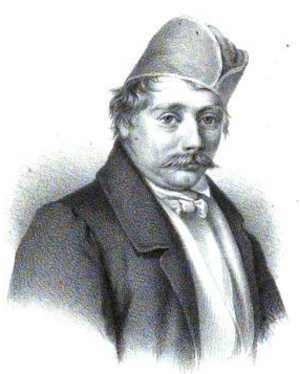
Thomas Fearnley
Thomas Fearnley var en norsk landskabsmaler, bror til Carl Frederik Fearnley, far til Thomas Nicolay Fearnley.